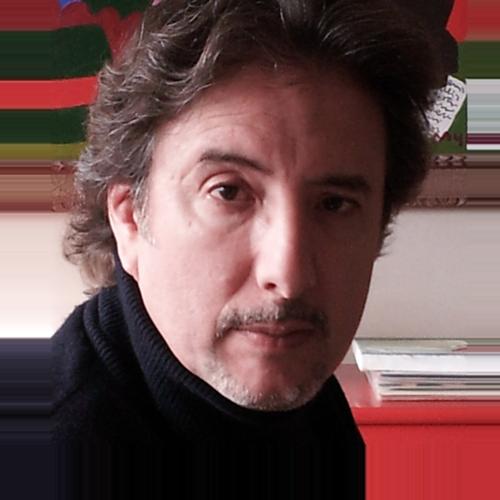
Age: 57